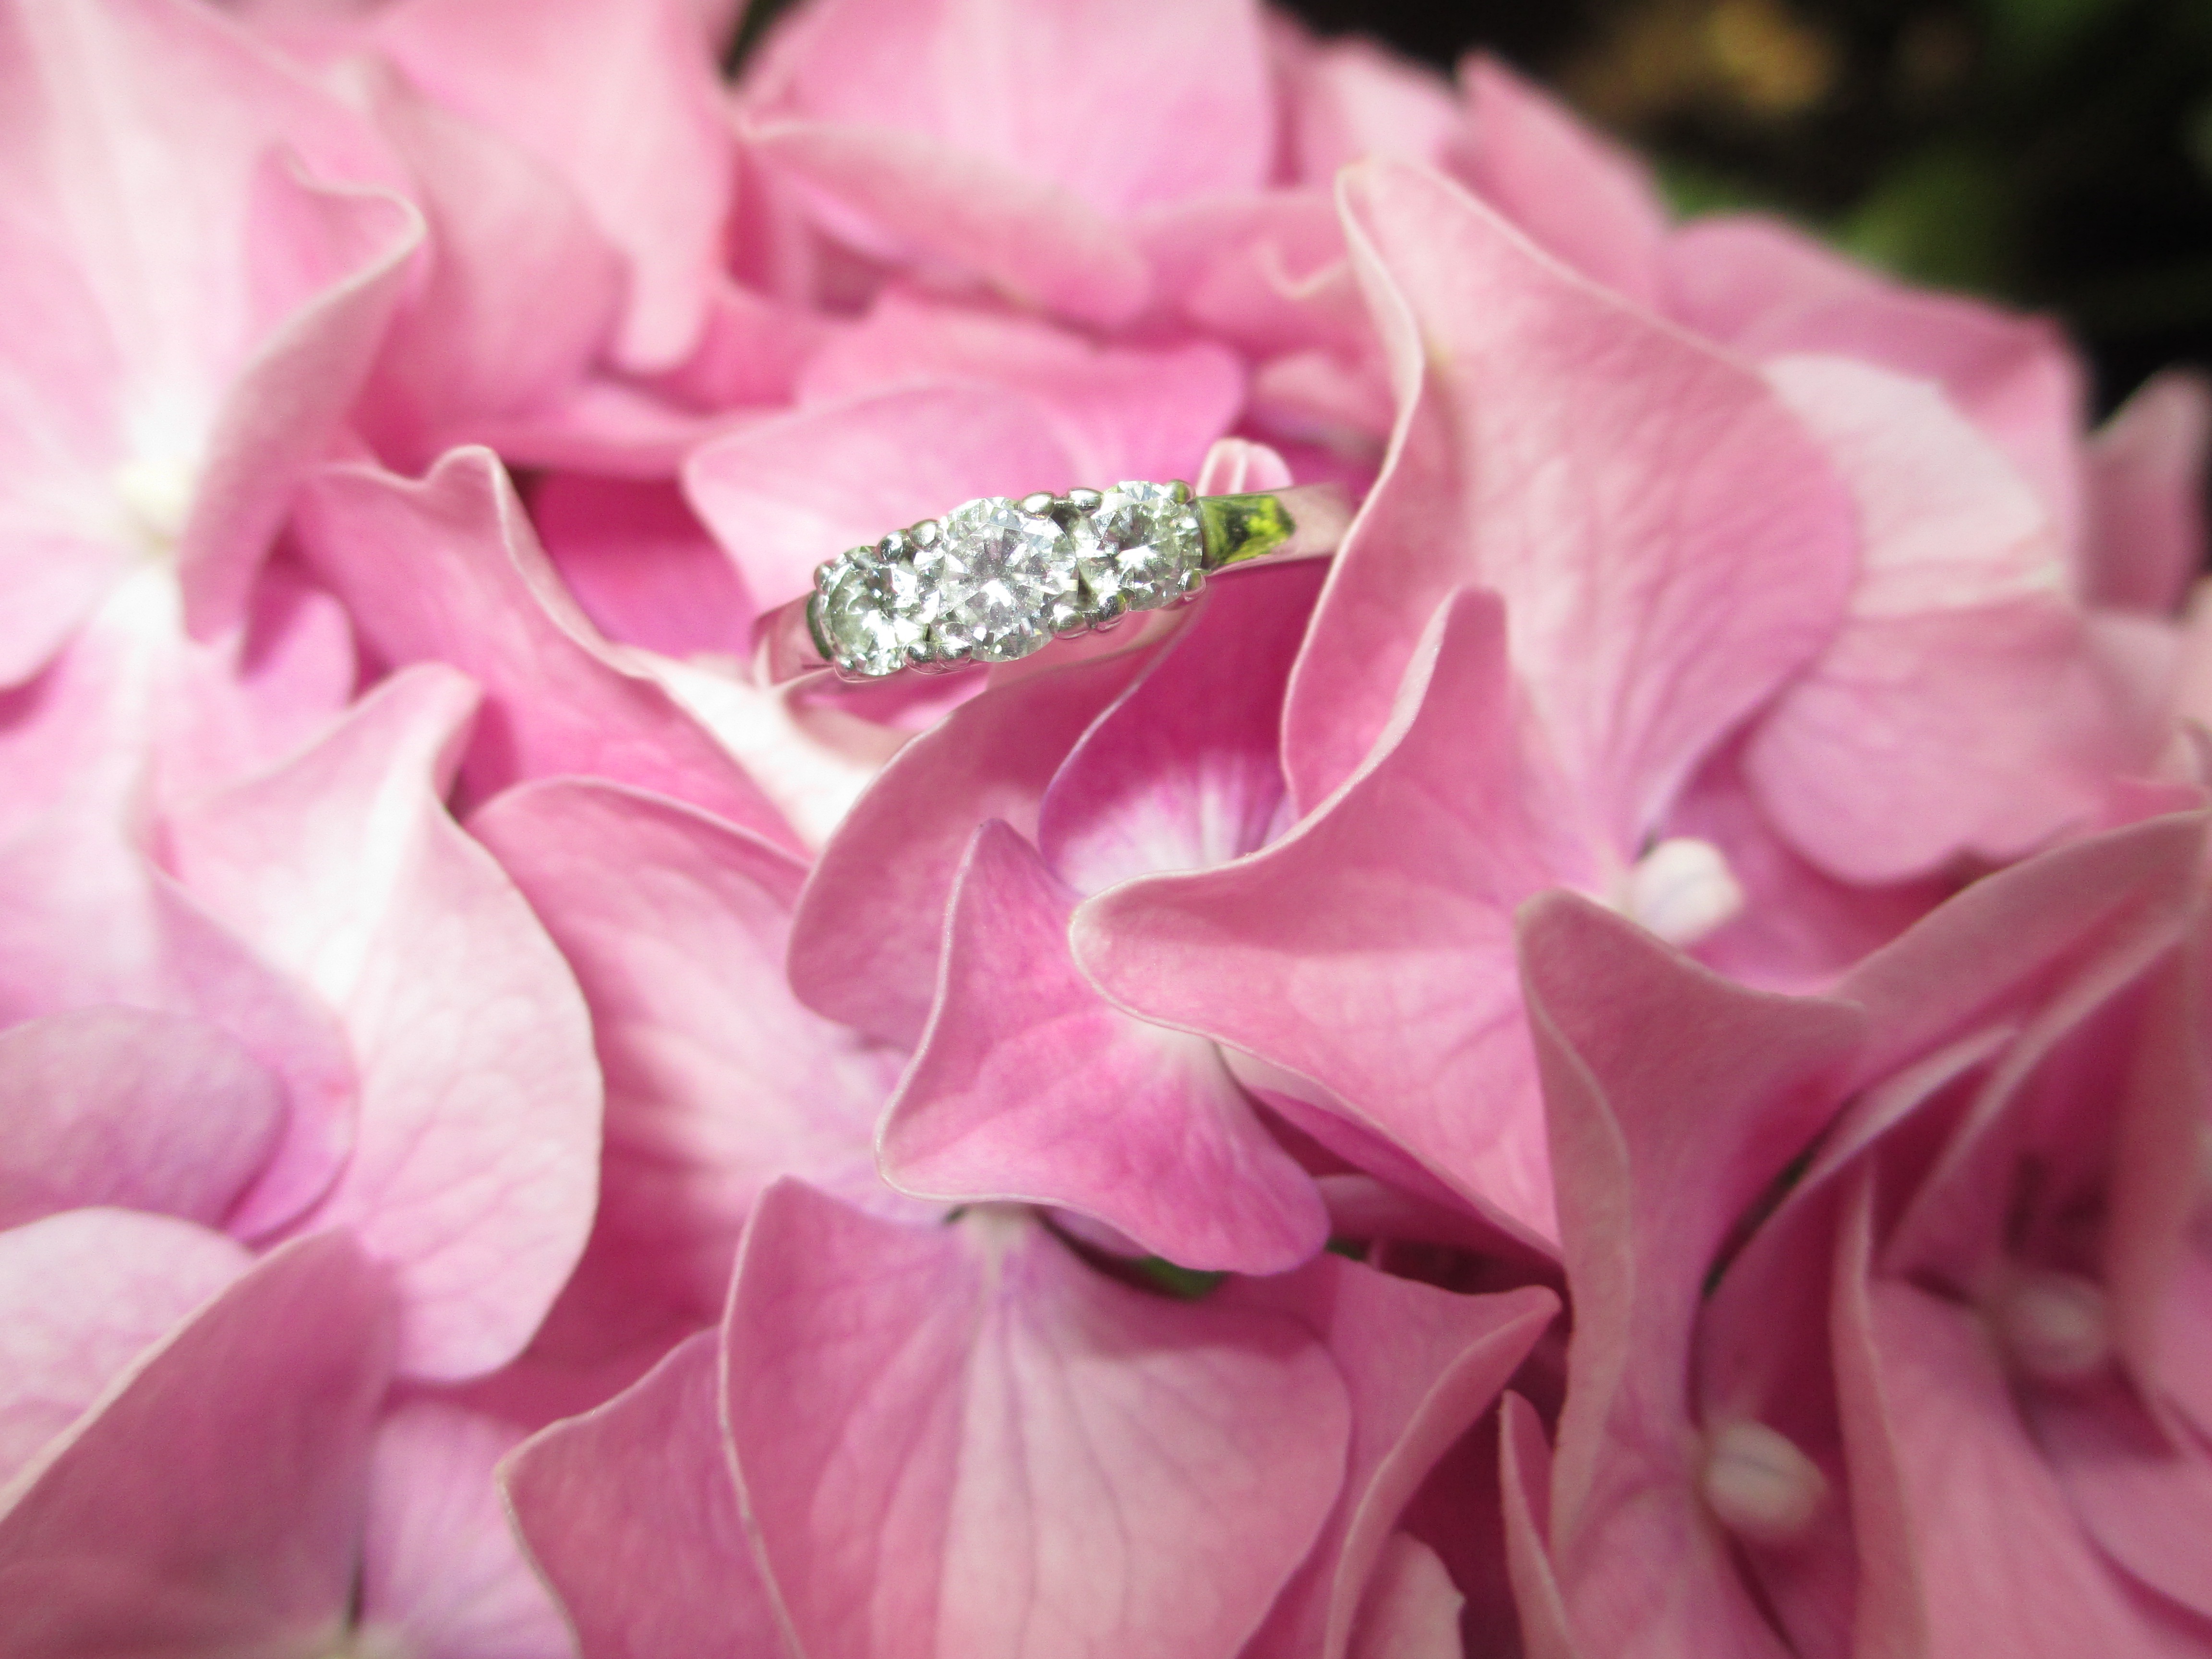
blossom, plant, photography, ring, flower, petal, rose, pink, flora, hydrangea, close up, engagement ring, diamond, macro photography, flowering plant, flower bouquet, hydrangeaceae, land plant